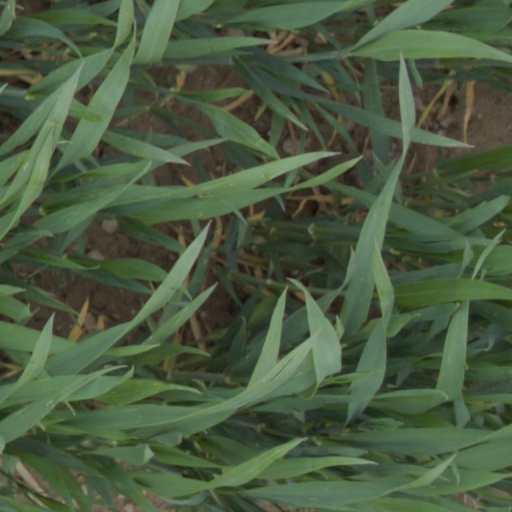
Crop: wheat